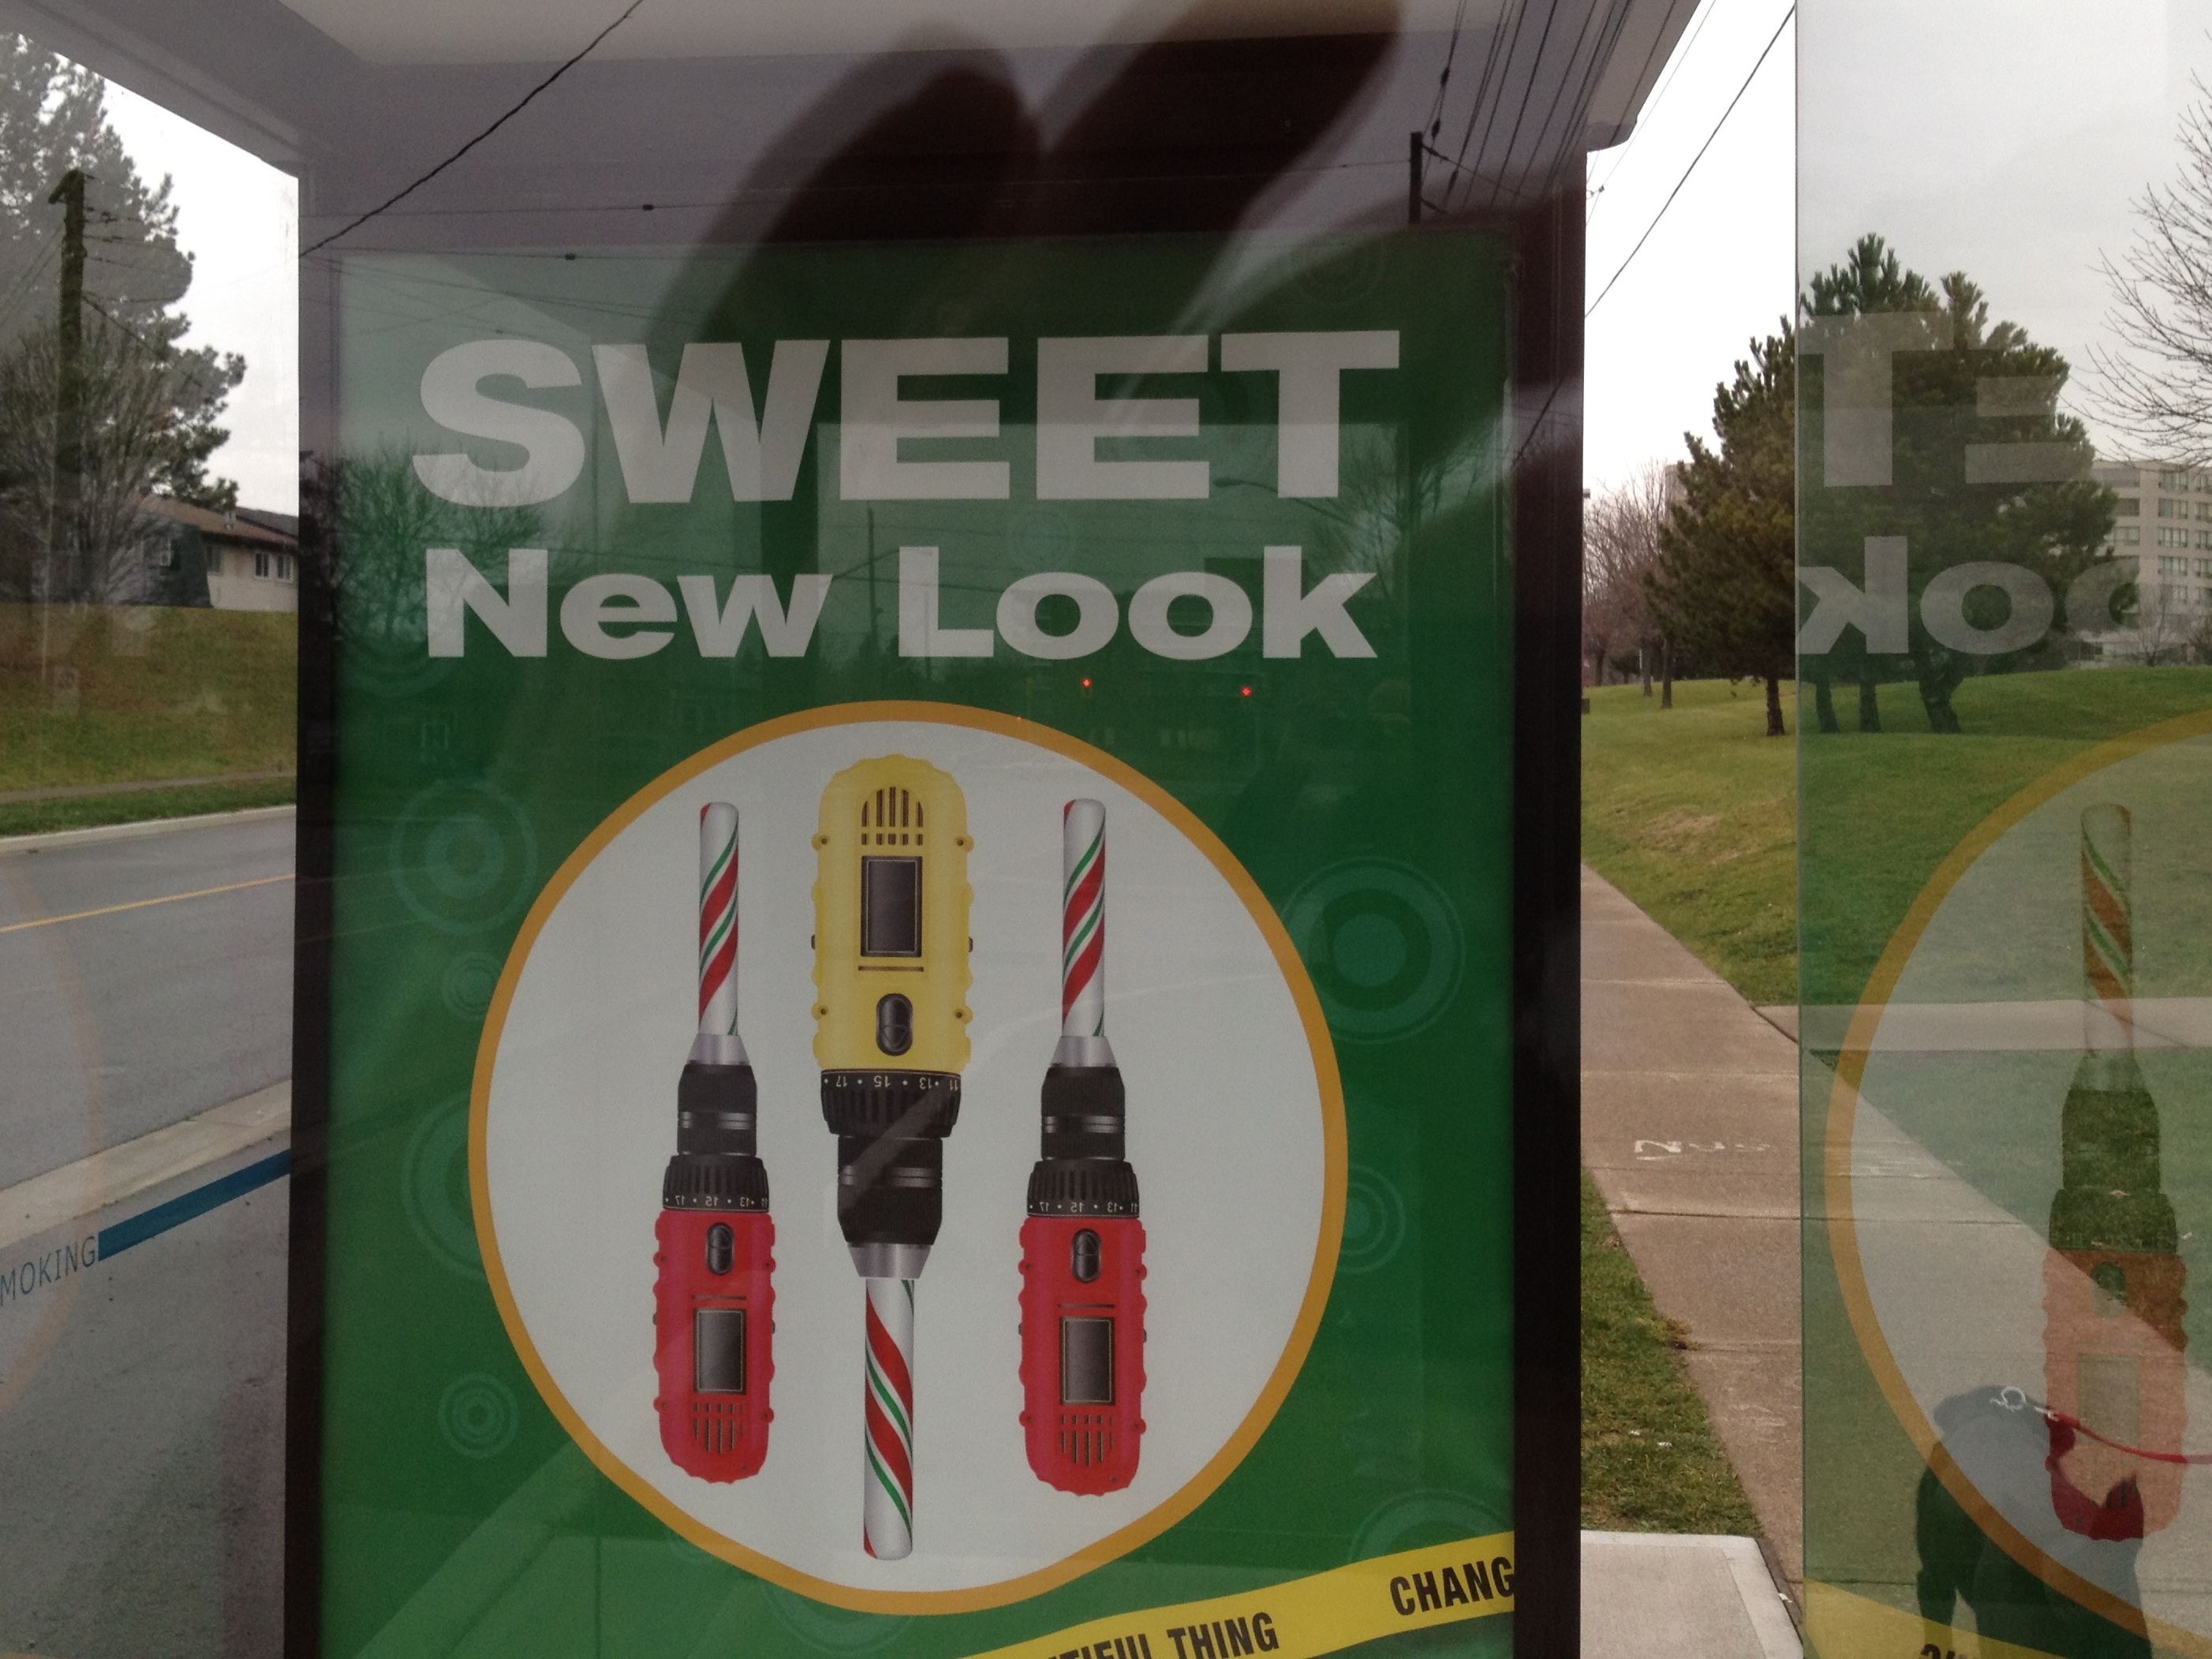
advertising, sign, banner, signage, traffic sign